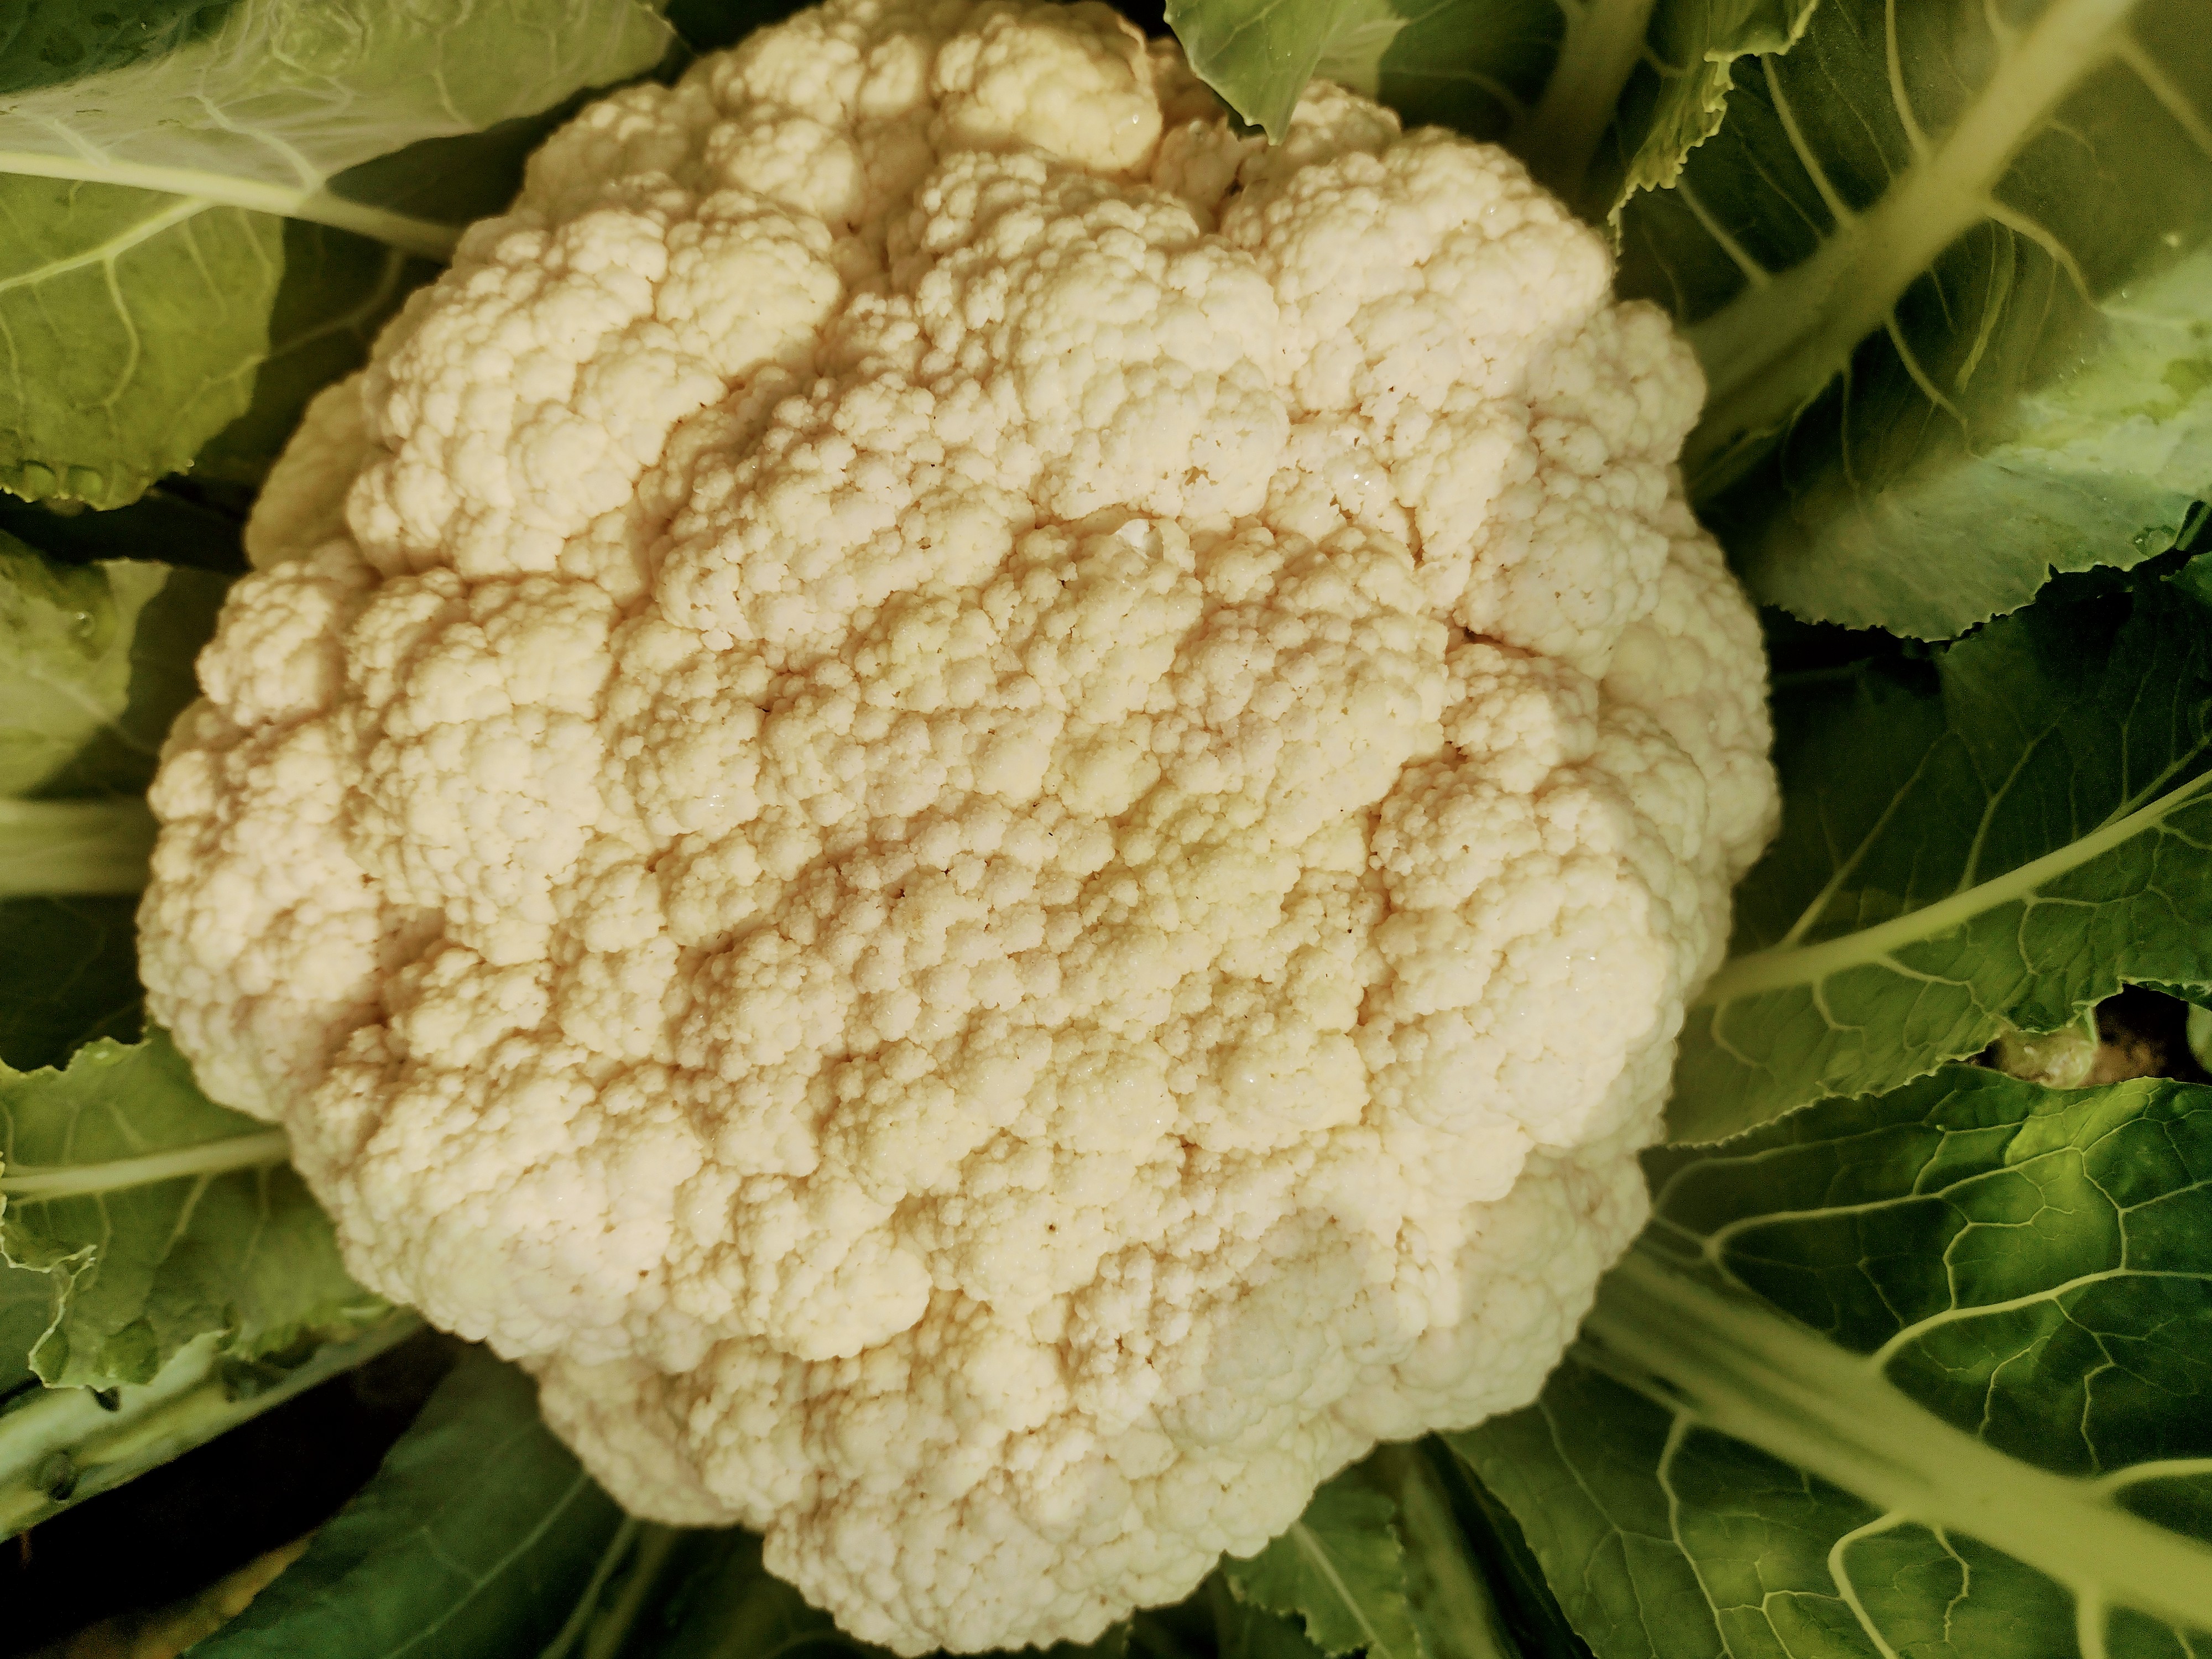
Label: No disease